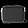
Label: Bag